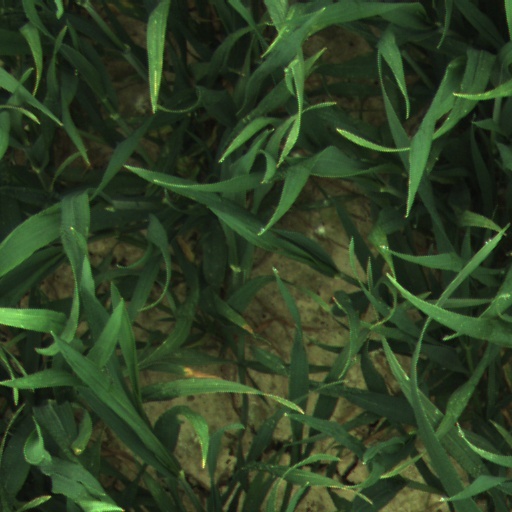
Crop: wheat